2nd Bomb Wing

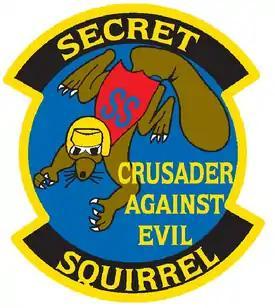
Secret Squirrel

Operations Desert Shield and Desert Storm brought Barksdale warriors into the spotlight again with their efforts to liberate Kuwait.